Seagate (Manatee County, Florida)

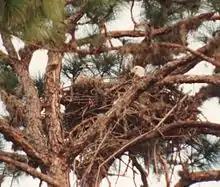
Documentation of a breeding pair of eagles in a registered nest on the Seagate property

Seagate was saved from commercial development by the efforts of adjacent residents including Kafi Benz, who opposed several ensuing proposals for development. Benz founded Friends of Seagate Inc. (a local, nonprofit preservation organization) and initiated a campaign for Seagate's preservation. Benz and her group also began a fundraising effort for its acquisition. In addition, Benz published an illustrated guide to Seagate in 1988.